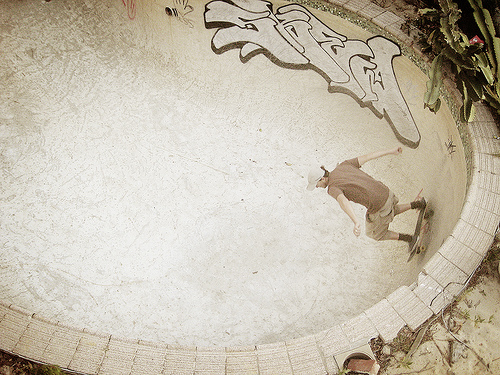
user: Given an image and a question. Answer the question in a short answer. Question: What type of art is pictured? Short Answer:
assistant: graffiti